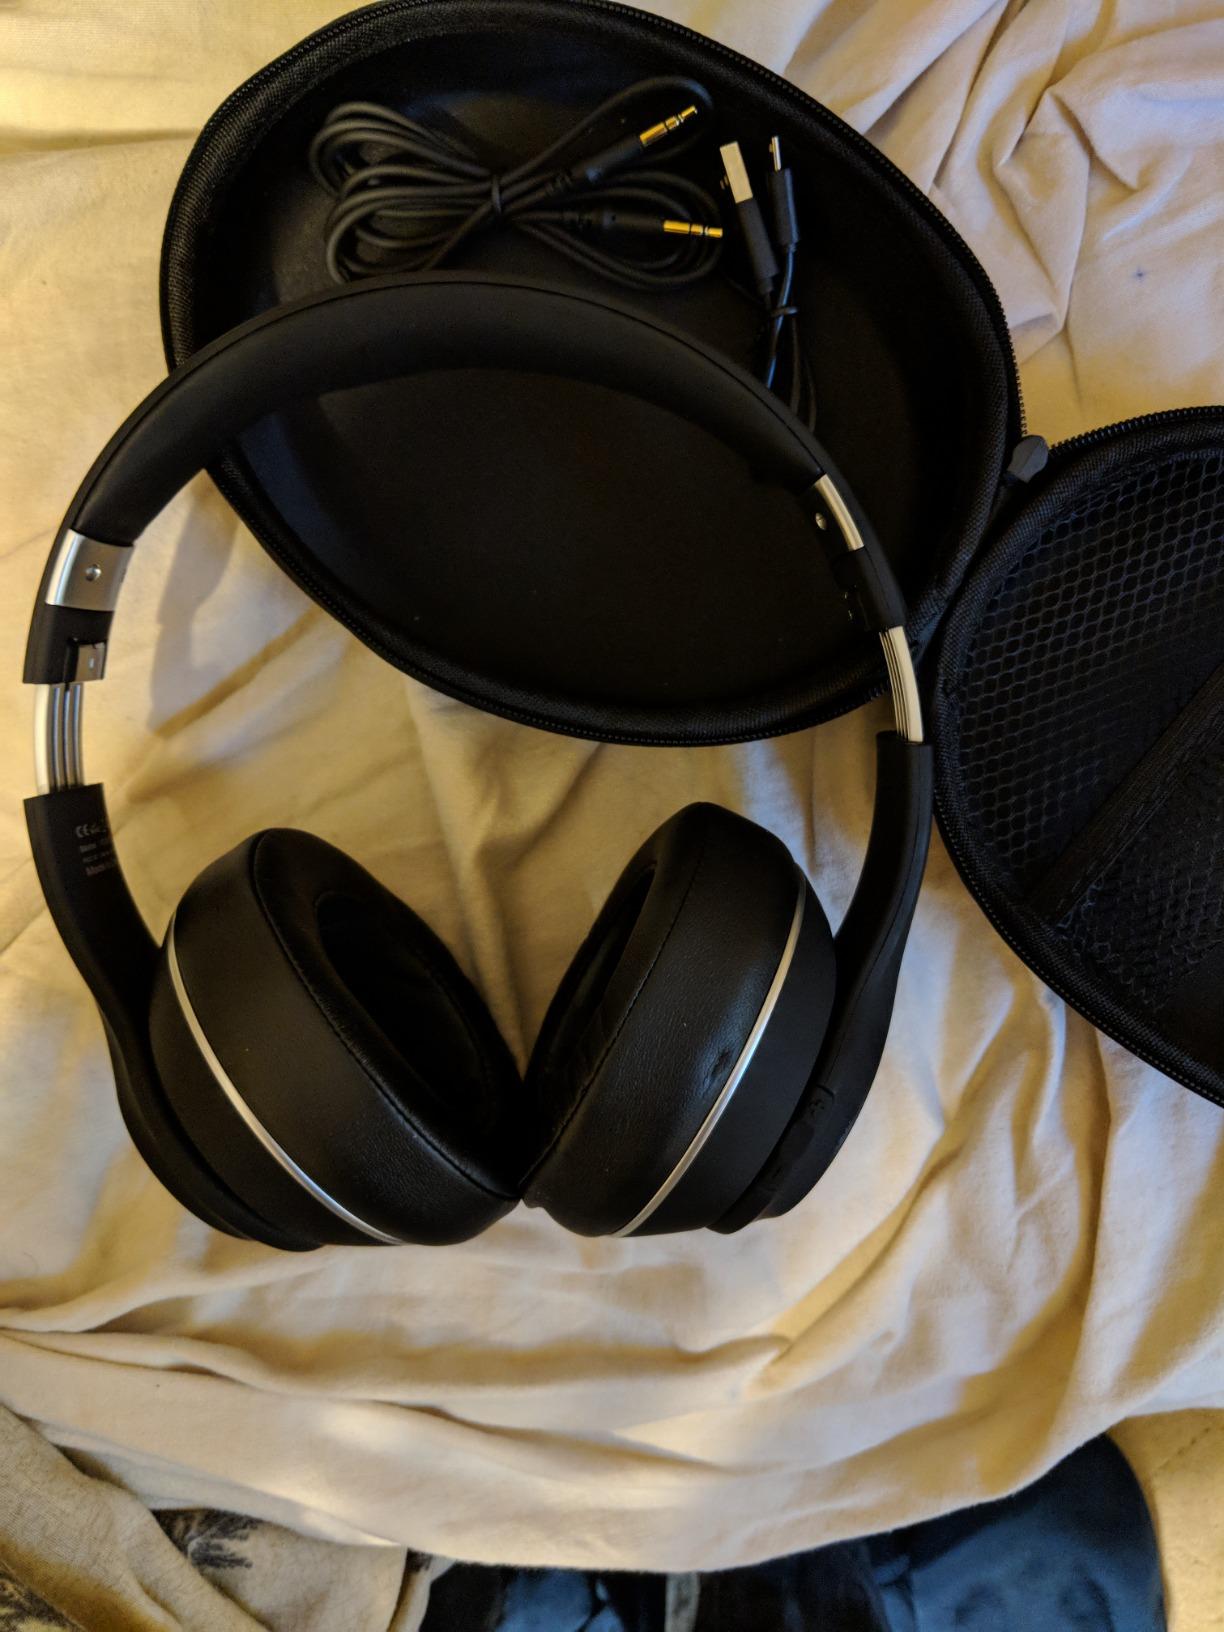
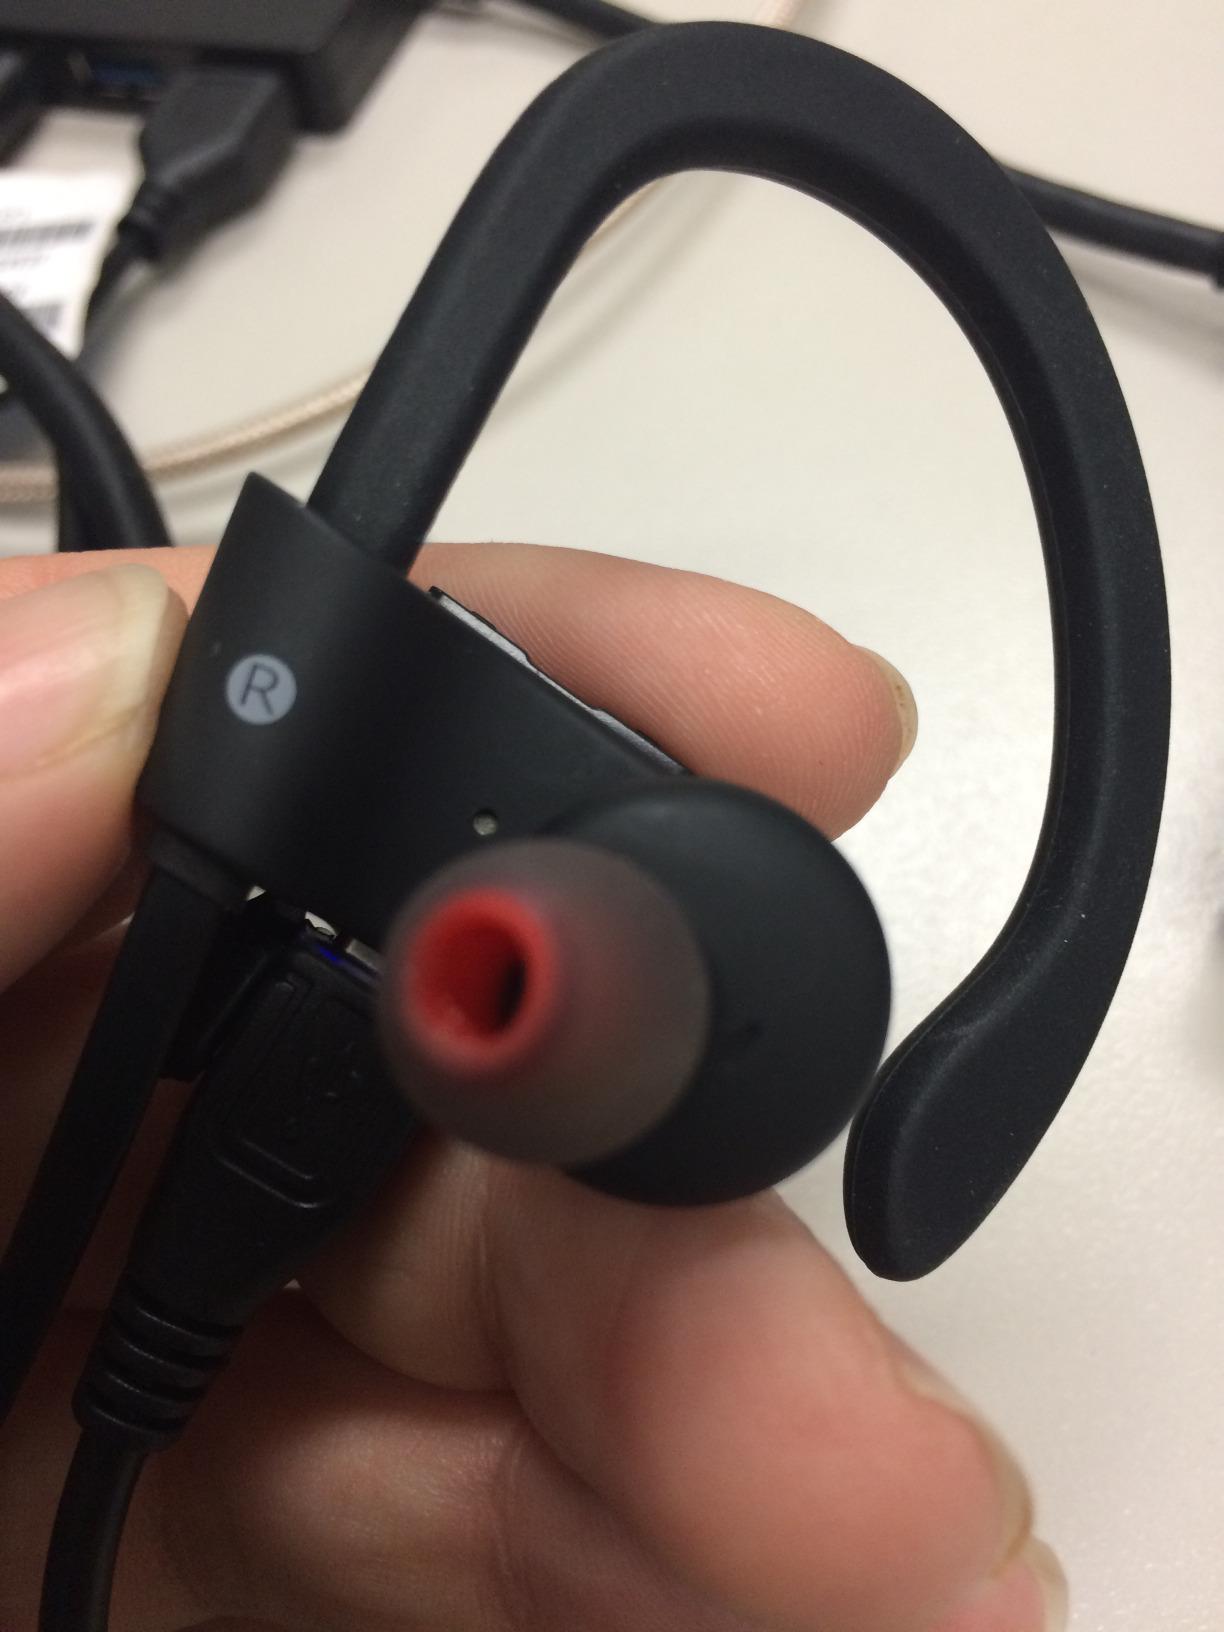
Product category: headphones
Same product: no